Sir Lachlan Maclean, 12th Baronet

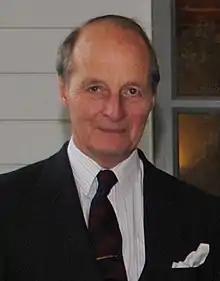
Maclean in 2010

Sir Lachlan Hector Charles Maclean of Duart and Morven, 12th Baronet, CVO, DL (born 25 August 1942) is the 28th chief of Clan Maclean.